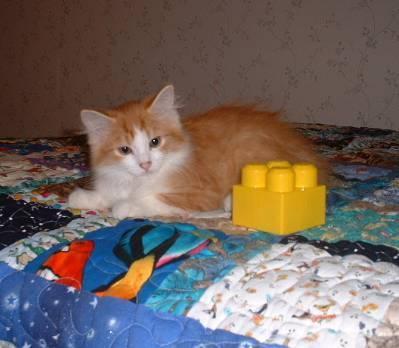
cat